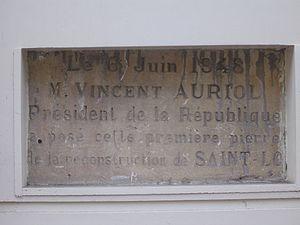
Saint-Lô est une commune française de 19 116 habitants, située dans le département de la Manche et la région Normandie. Deuxième plus grande ville de la Manche par le nombre d'habitants après Cherbourg-en-Cotentin, elle accueille la préfecture du département. Elle est également chef-lieu d'un arrondissement et bureau centralisateur de deux cantons.